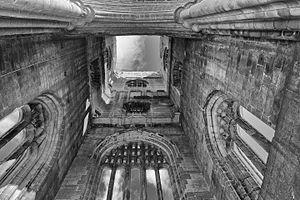
L'abbaye de Fountains dans le Yorkshire du Nord à 3 km au SO de Ripon, est une ancienne abbaye cistercienne aujourd'hui en ruine, fondée en 1132 dans la vallée boisée de la petite rivière Skell. L'abbaye de Fountains est l'un des principaux établissements cisterciens et l'un des mieux préservés en Angleterre. Elle appartient au National Trust. Elle est inscrite au patrimoine mondial de l'UNESCO avec le parc de Studley Royal qui lui est adjacent.